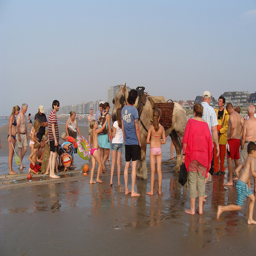
A large group of people stand on a beach around a horse.
some people at the beach and a brown horse
these people are standing on the sand at a beach
A group of people is standing on a beach, surrounding a horse.
people with a carmel at the beach playing